Church of Santa Quiteria

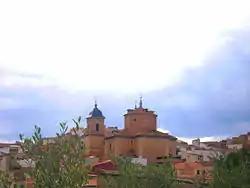

The Church of Santa Quiteria (Spanish: "Iglesia Parroquial de Santa Quiteria") is a church located in Elche de la Sierra, Spain. It was declared "Bien de Interés Cultural" in 1992.